Lai Yee Hing

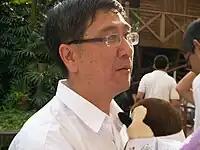
Professor Lai at the Jurong Bird Park.

Lai Yee Hing is a Singaporean organic chemistry professor based in the National University of Singapore. He was the principal of NUS High School of Mathematics and Science and held this position from July 2004 to 30 August 2007.